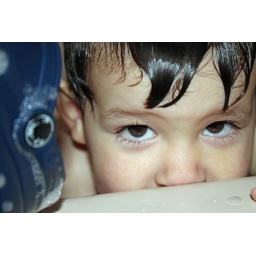
This is my son Dustin, who was in the bathtub with his blue crocs.